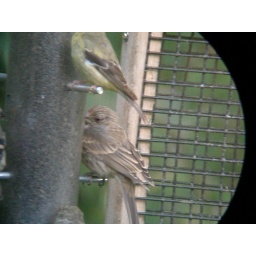
I was wondering if this house finch had the &amp;quot;conjunctivitis&amp;quot;... it is a little red around the eye.